Andres Almonaster y Rojas

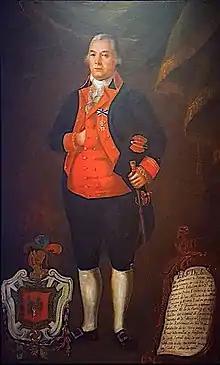
Almonester, formal portrait with trappings of office, c. 1796

Don Andrés Almonaster y Roxas de Estrada (June 19, 1724 in Mairena del Alcor, Spain – April 26, 1798 in New Orleans, "Luisiana") was a Spanish civil servant and philanthropist of New Orleans, today chiefly remembered for his numerous charitable benefactions made to the city of New Orleans.